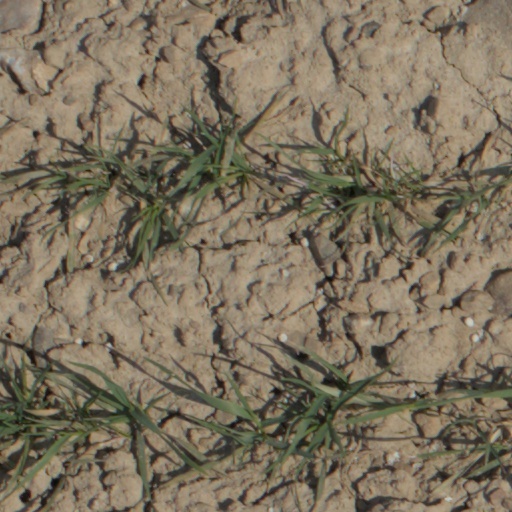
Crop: wheat